Sunnylven Church

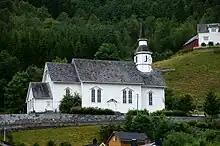
View of the Sunnylven Church at Hellesylt

Sunnylven Church is a parish church of the Church of Norway in Stranda Municipality in Møre og Romsdal county, Norway. It is located in the village of Hellesylt, at the end of the Sunnylvsfjorden. It is the church for the Sunnylven parish which is part of the Nordre Sunnmøre prosti (deanery) in the Diocese of Møre. The white, wooden church was built in a long church style in 1859 by the builder Ludolph Rolfsen who used plans by the architect Hans Linstow. The church seats about 400 people.